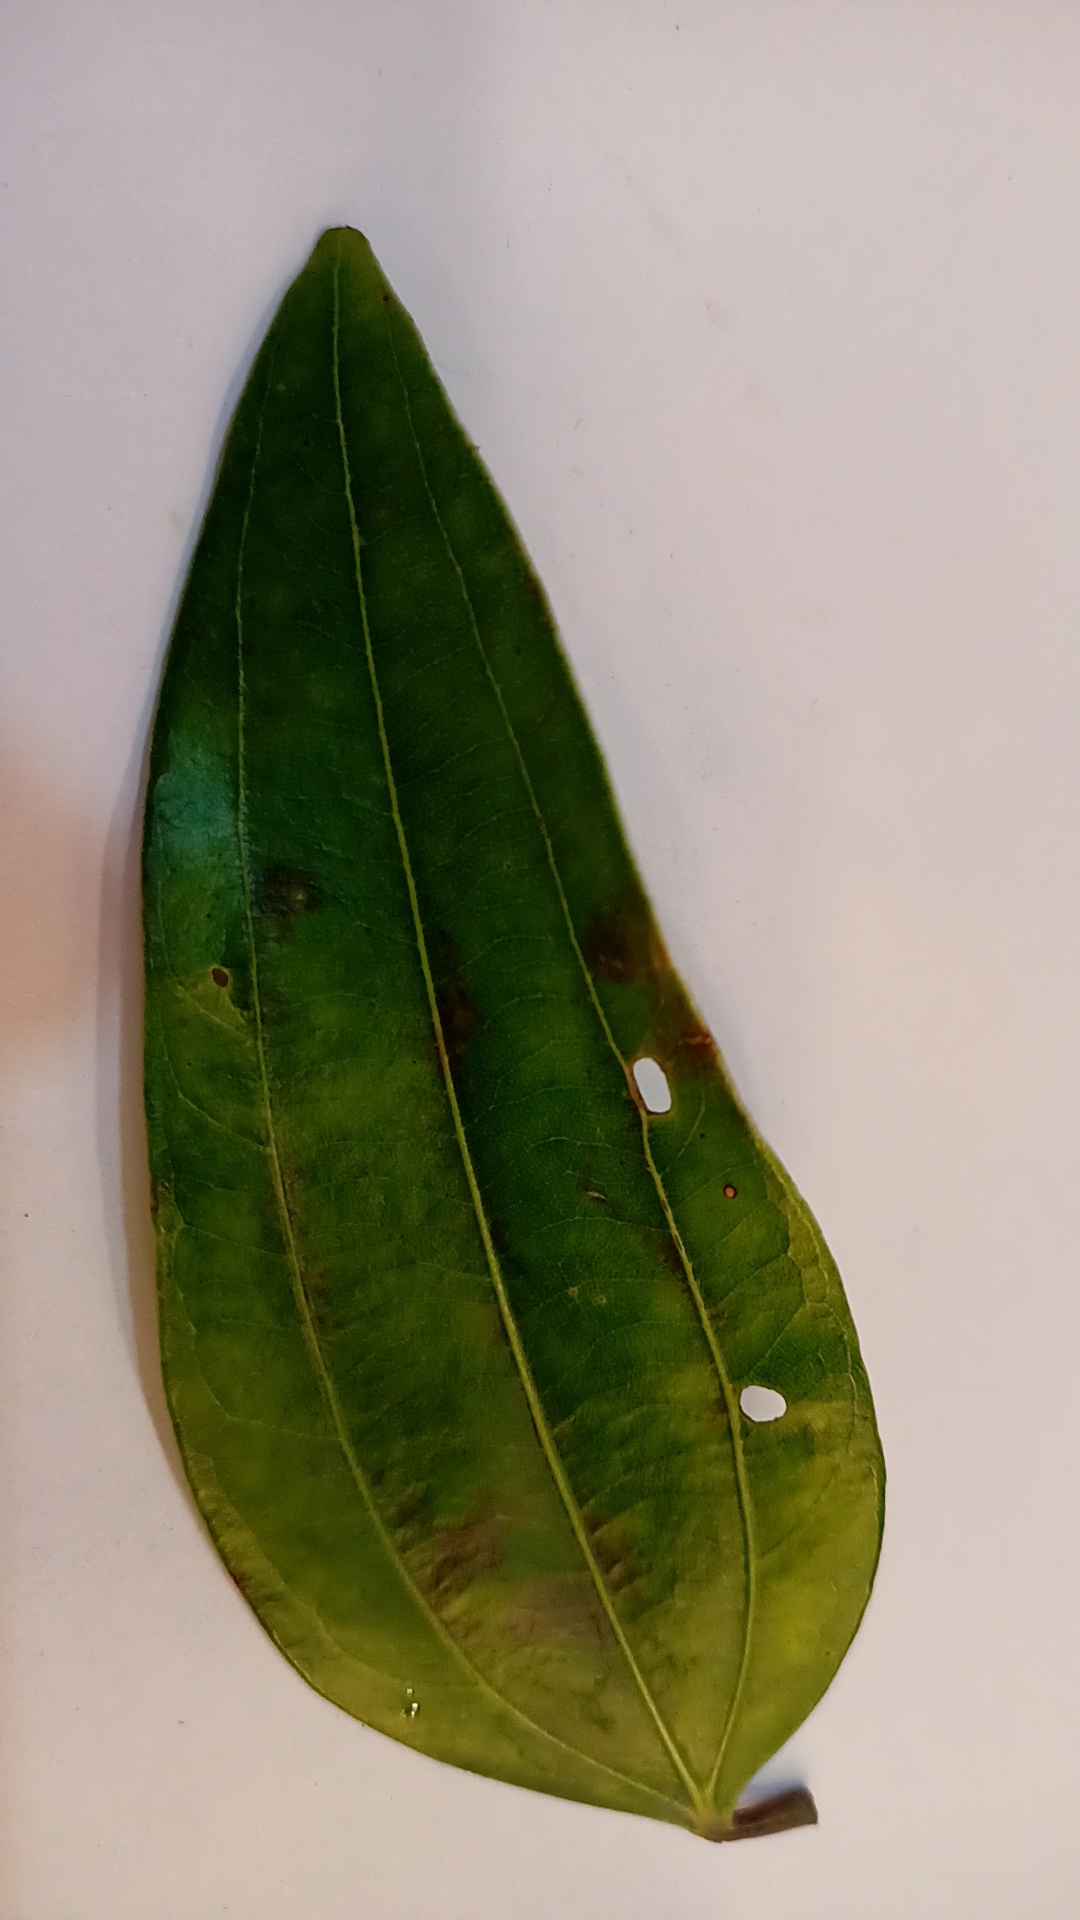
Label: Disease